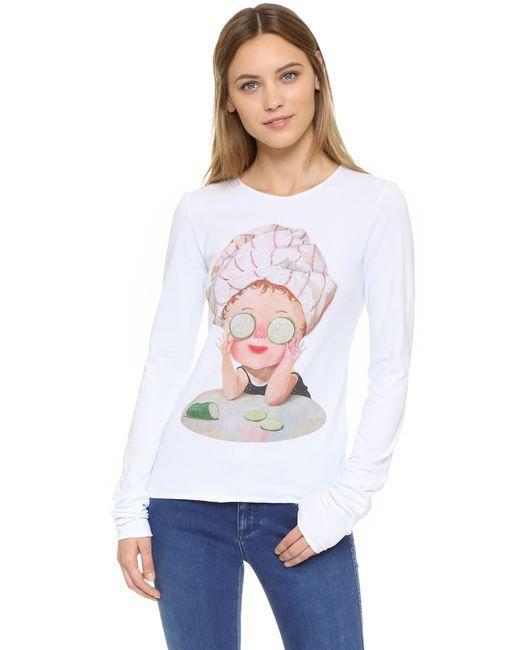
weißes Hemd mit Fotodruck auf der Vorderseite volle Ärmel